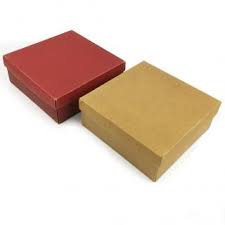
Label: cardboard